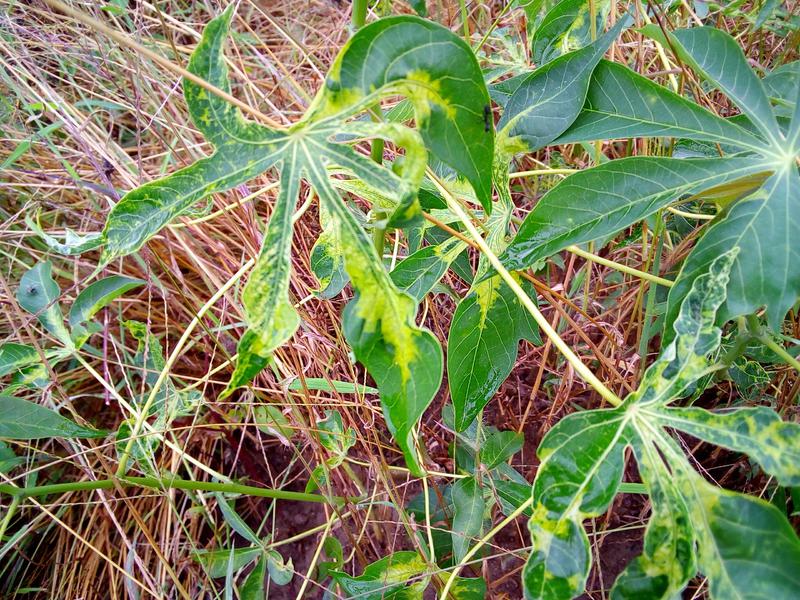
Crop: cassava
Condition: mosaic_disease